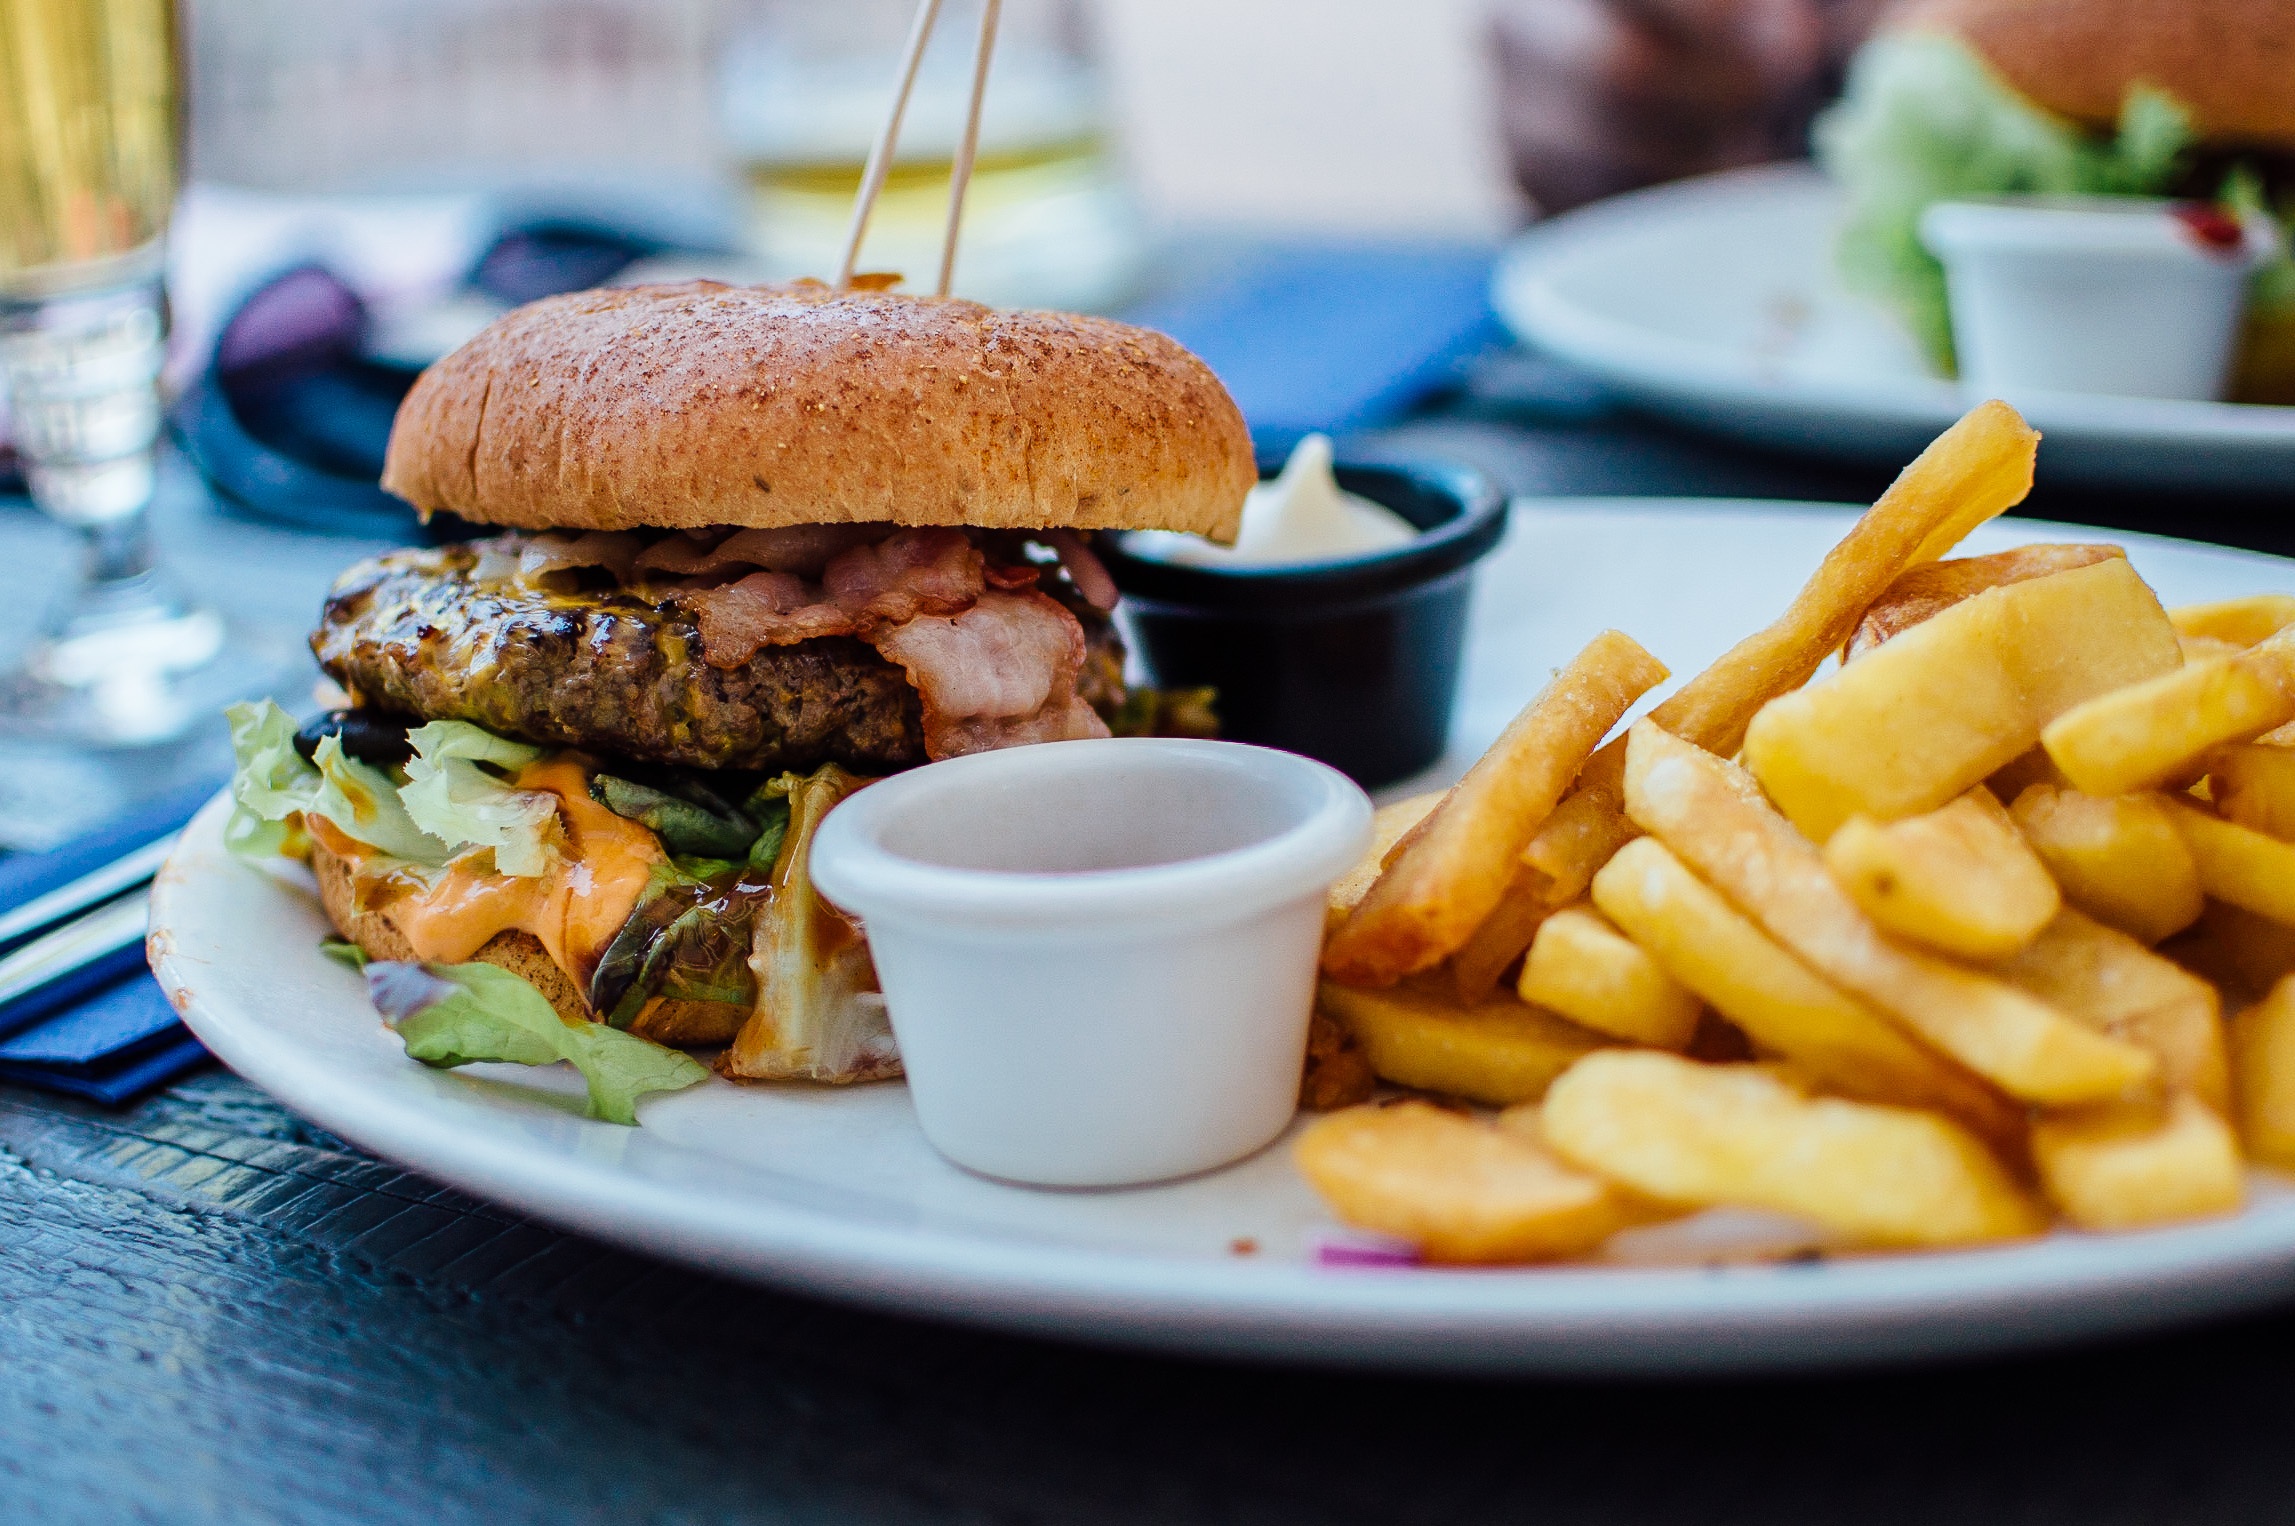
restaurant, dish, meal, food, produce, breakfast, fast food, meat, lunch, cuisine, hamburger, burger, sandwich, bacon, dinner, brunch, french fries, junk food, grilling, veggie burger